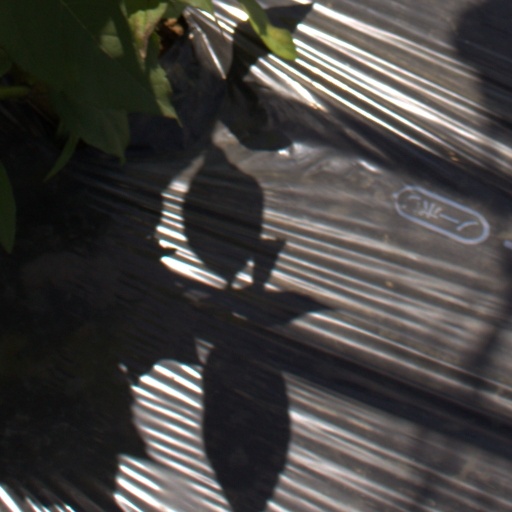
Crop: Jerusalem artichoke